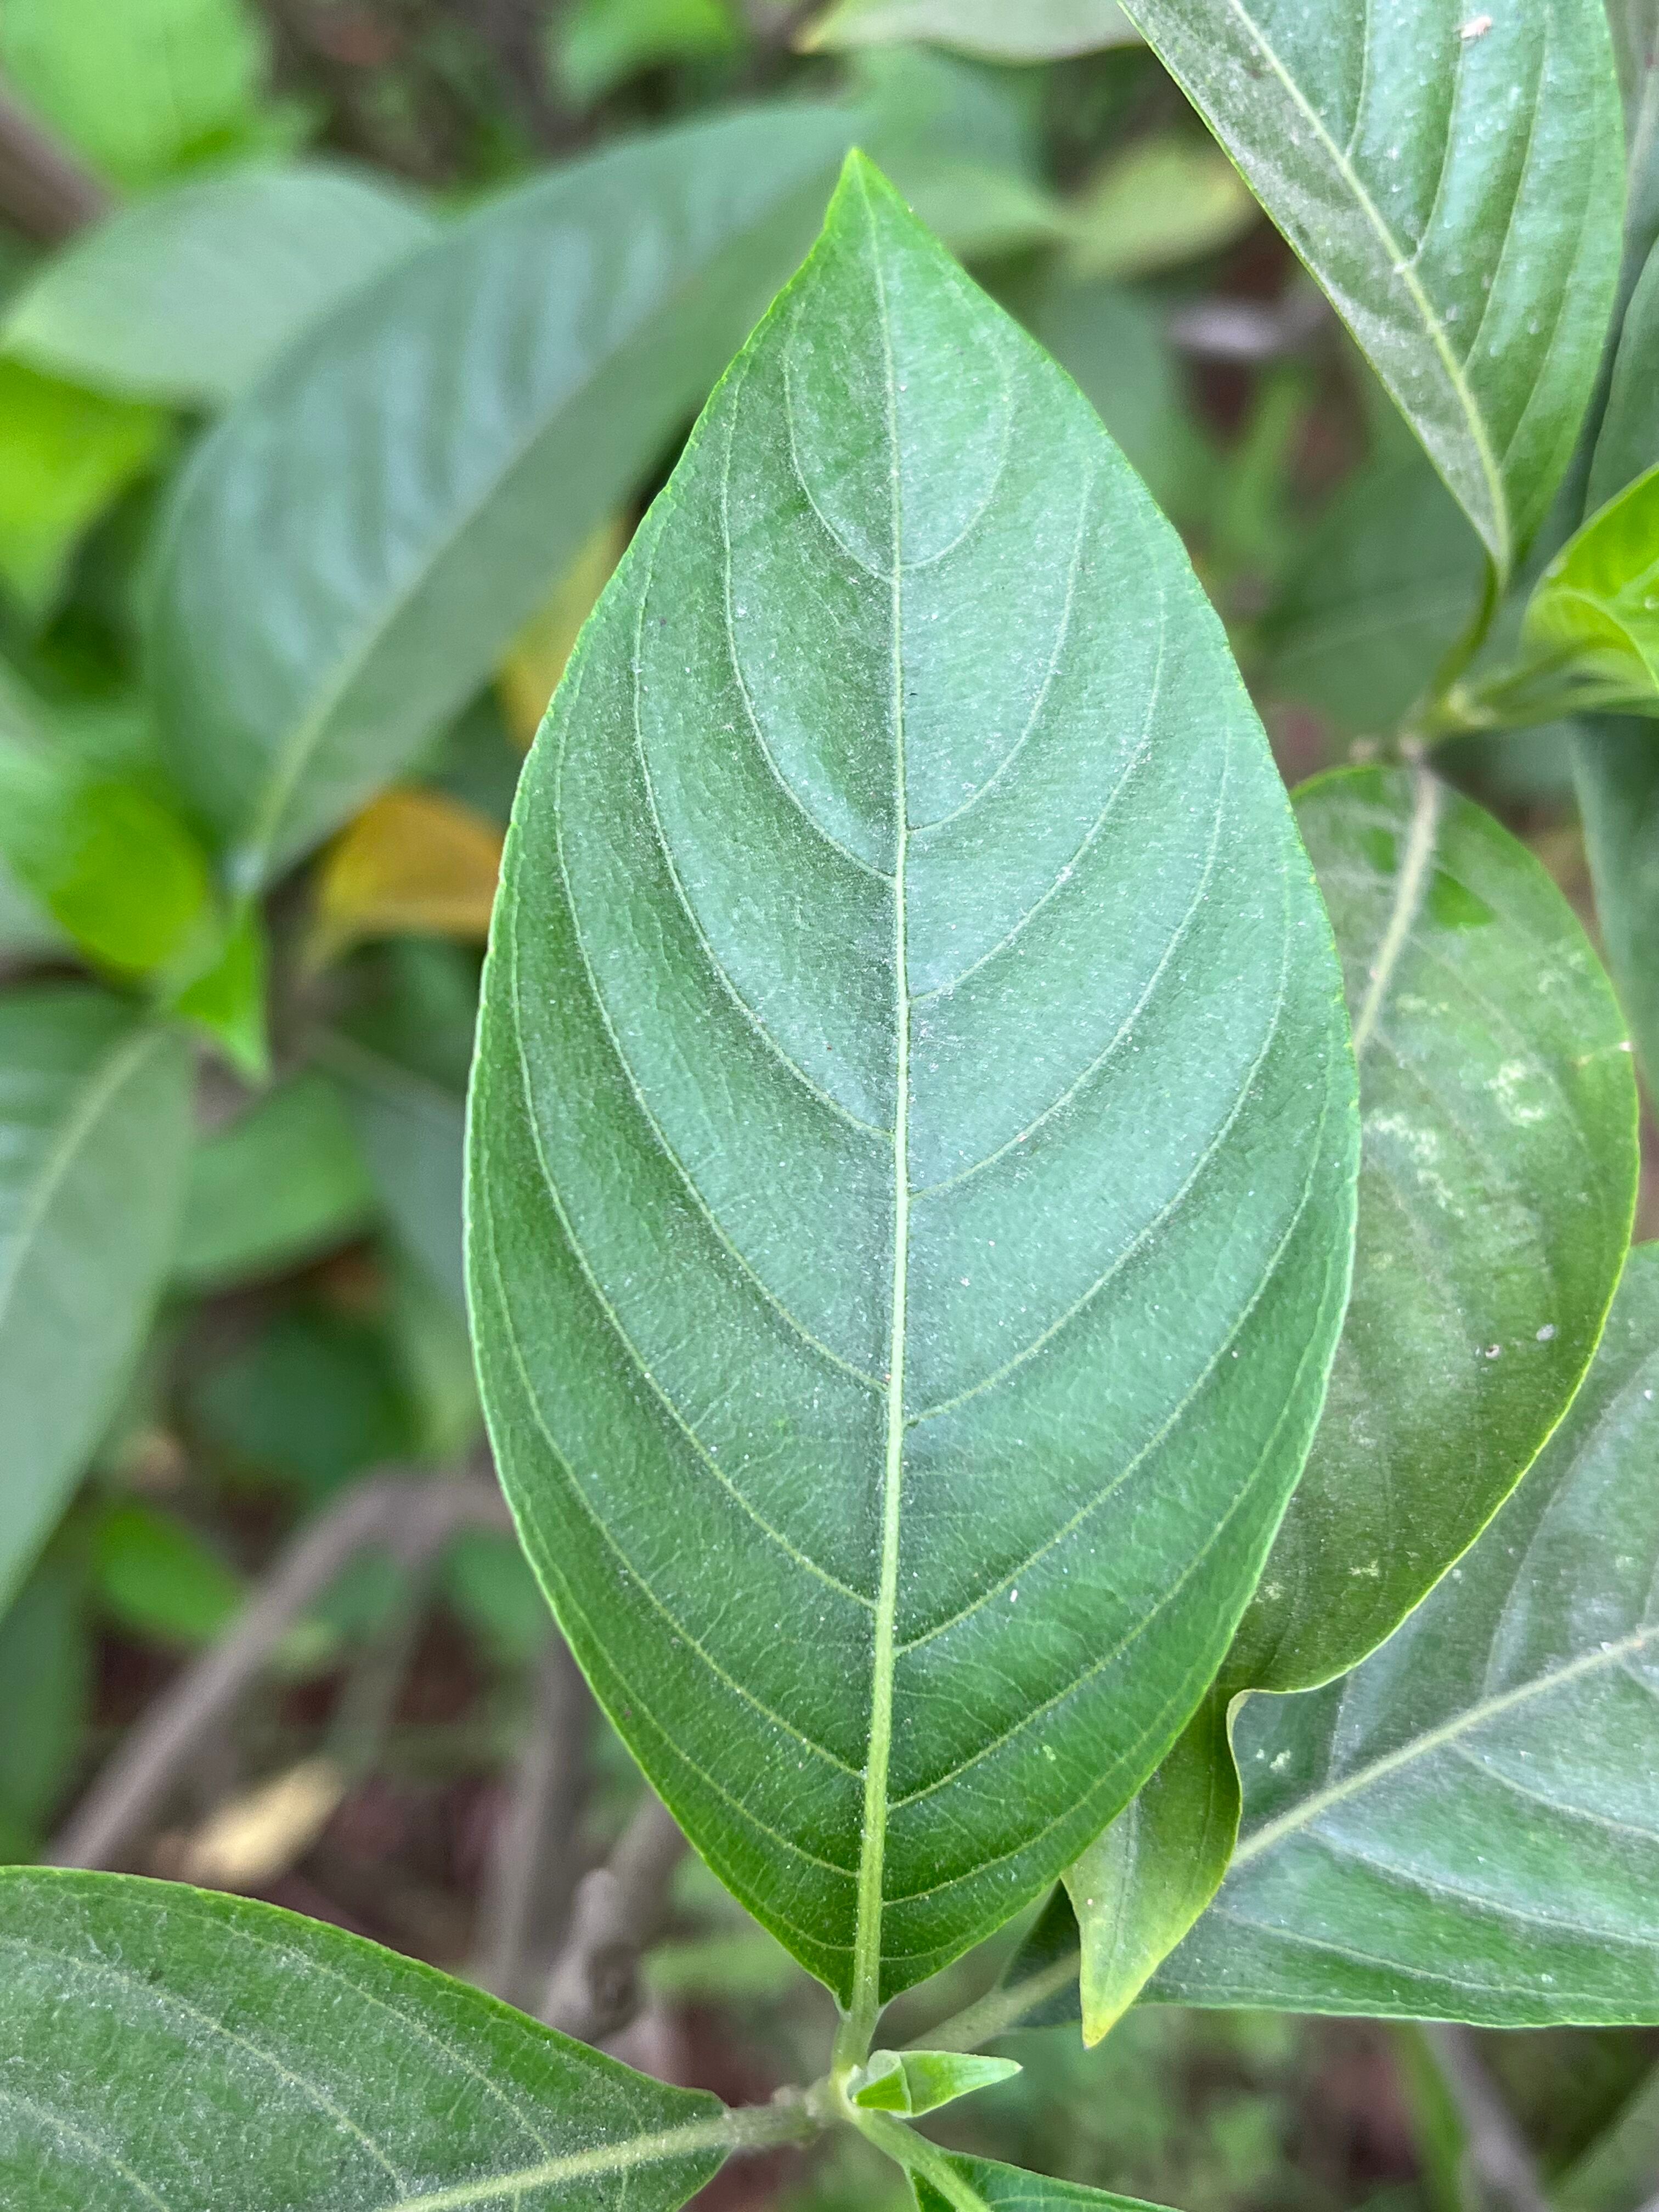
Plant species: justicia-adhatoda